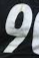
Number: 9